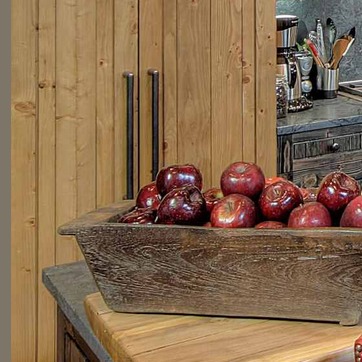
Material: food